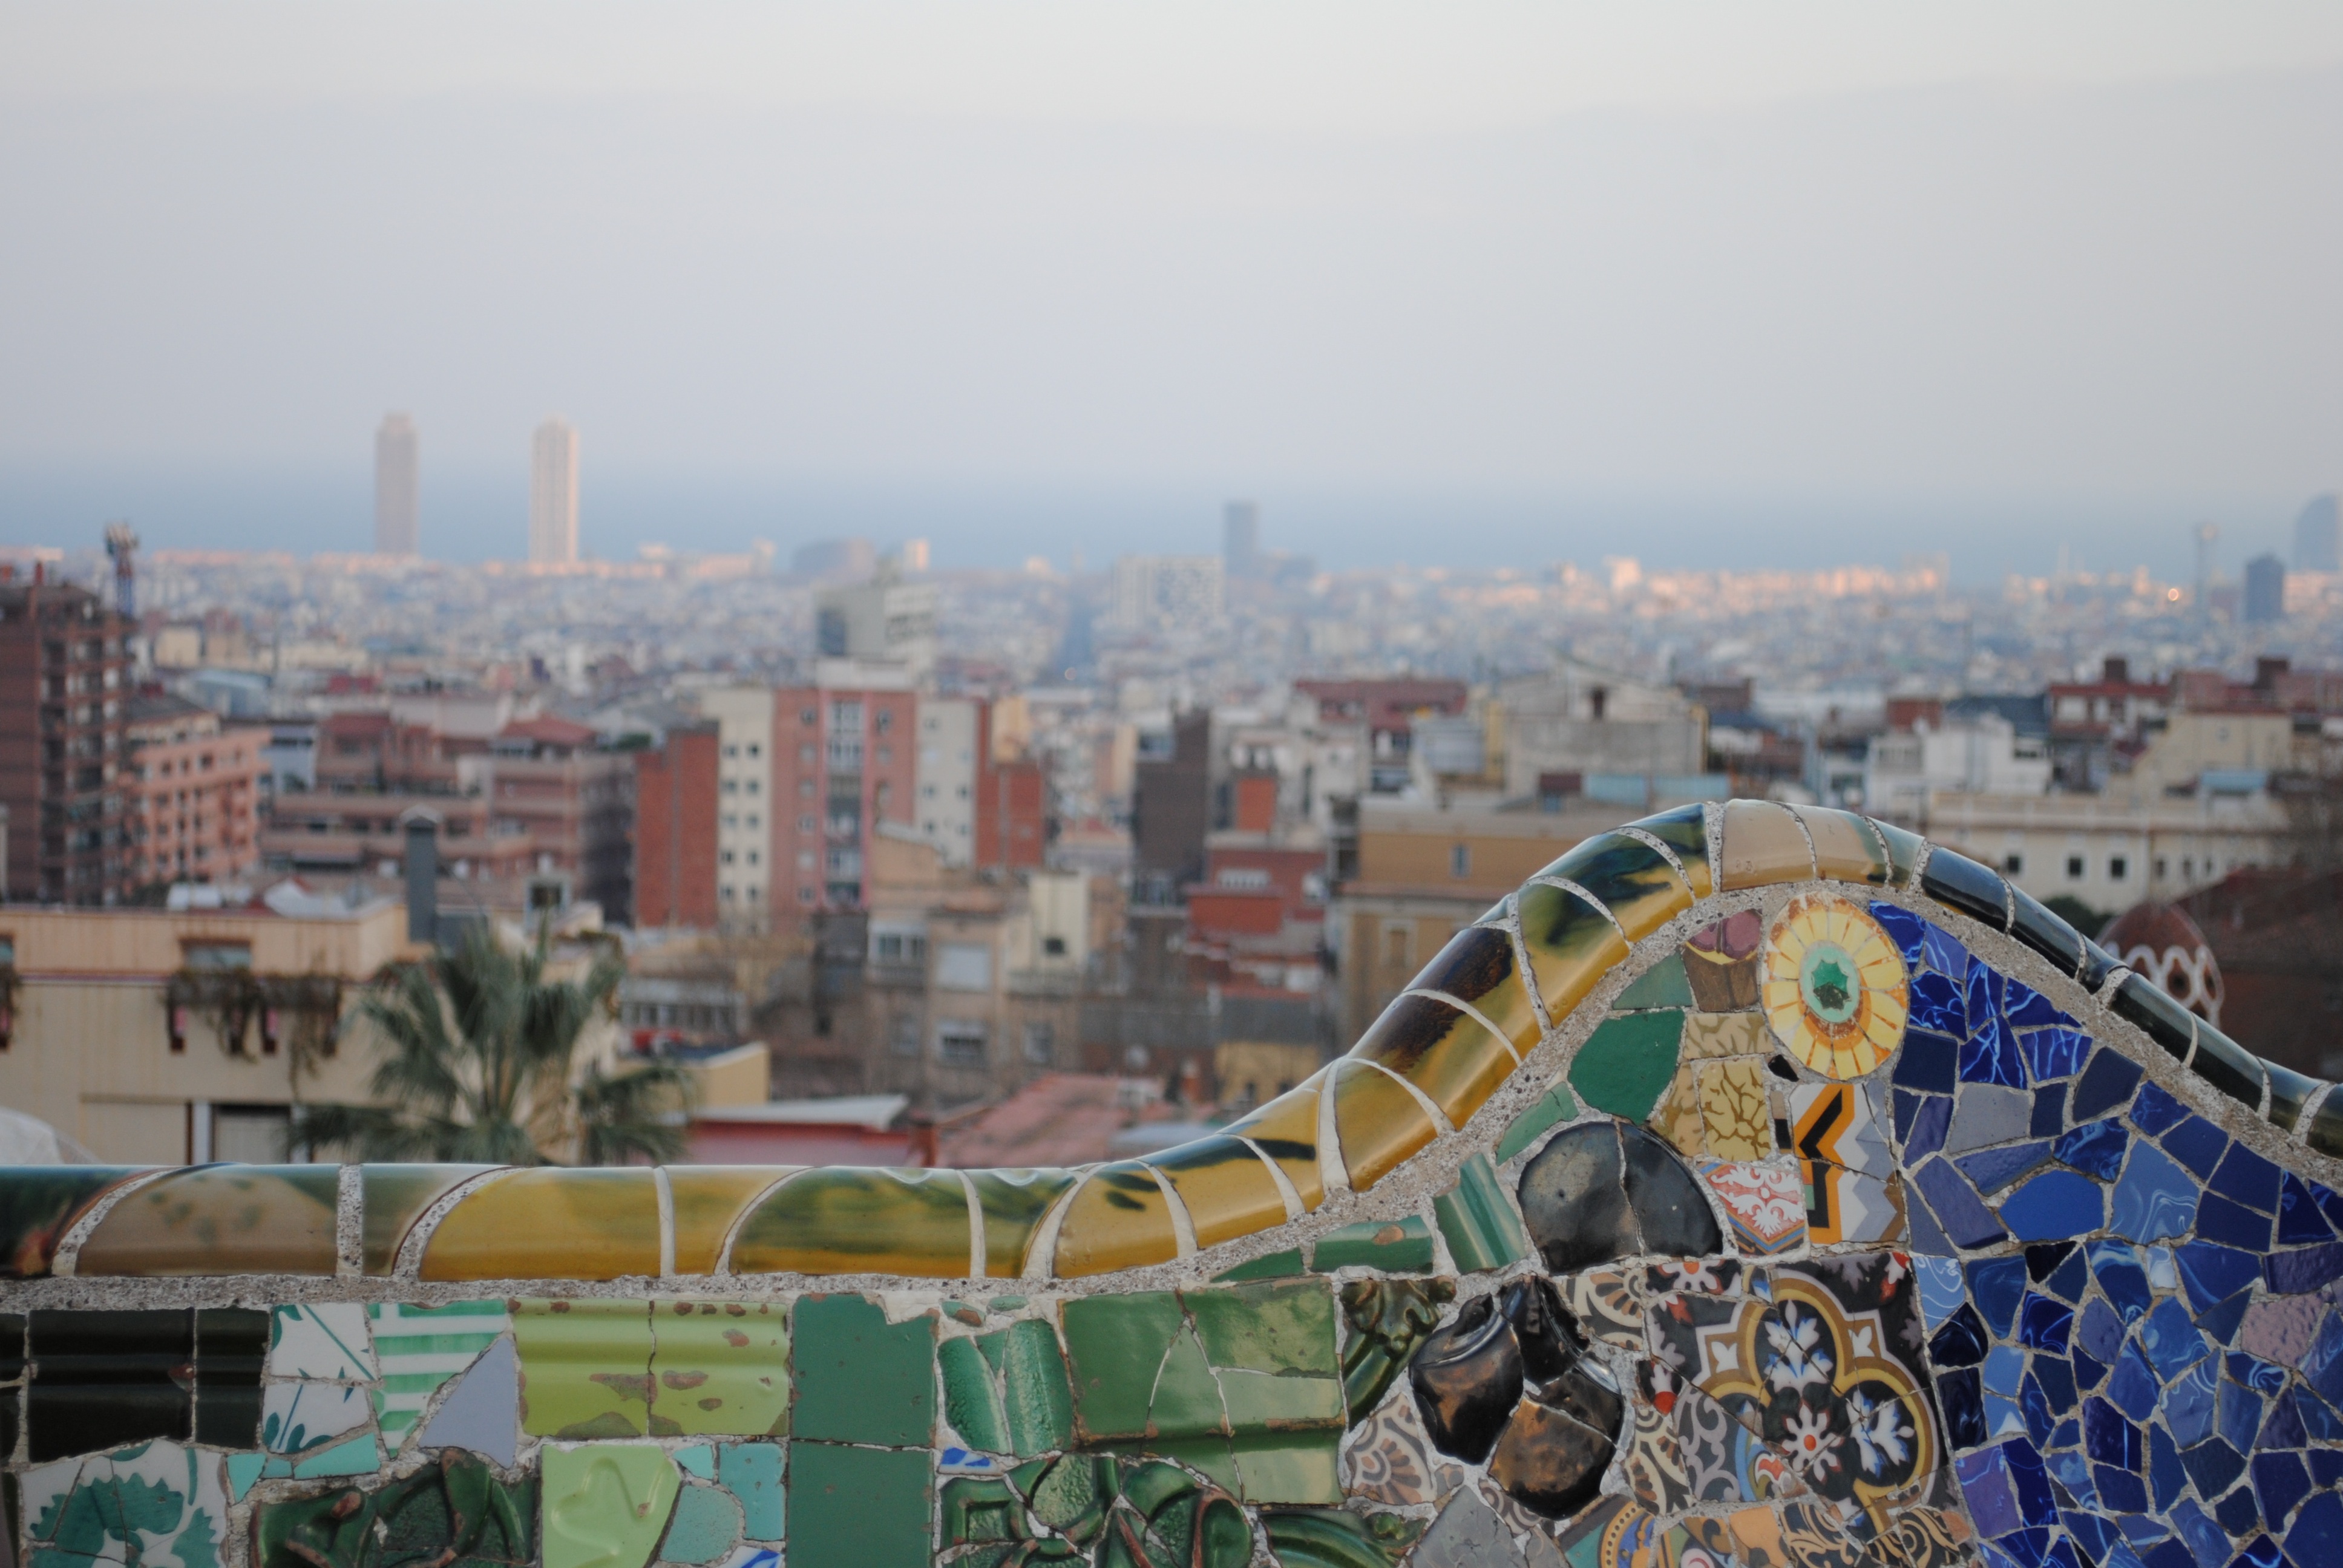
skyline, city, skyscraper, cityscape, downtown, amusement park, park, landmark, tourism, stadium, metropolis, urban area, human settlement